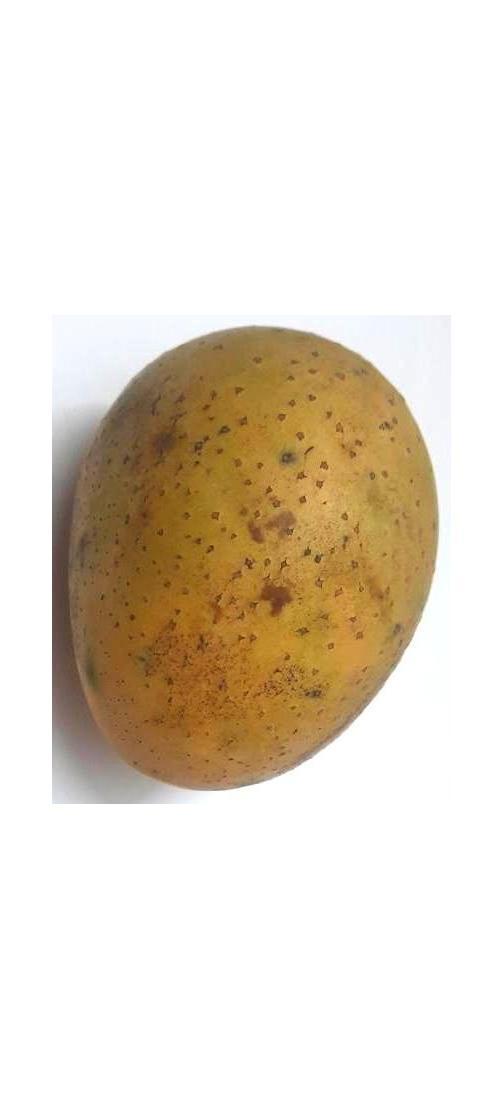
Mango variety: Gourmoti